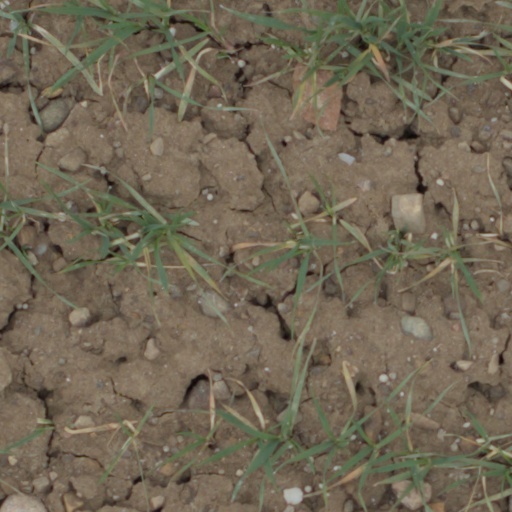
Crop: wheat